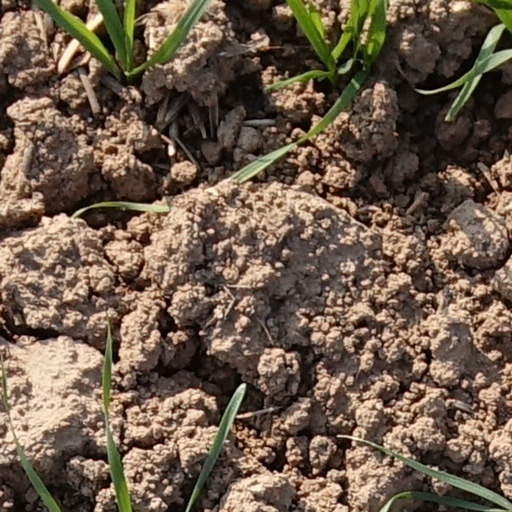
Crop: wheat